Anterior cruciate ligament reconstruction

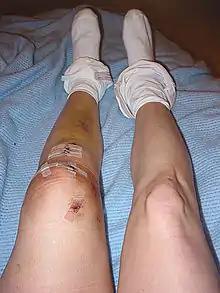
Left knee following hamstring autograft ACL reconstruction, partial meniscectomy and medial meniscus repair. "Socks" are actually post-op pressure stockings.

Hamstring autografts are made with the semitendinosus tendon, either alone or accompanied by the gracilis tendon for a stronger graft. The semitendinosus is an accessory hamstring (the primary hamstrings are left intact), and the gracilis is not a hamstring, but an accessory adductor (the primary adductors are left intact as well). The two tendons are commonly combined and referred to as a four-strand hamstring graft, made by a long piece (about 25 cm) removed from each tendon. The tendon segments are folded and braided together to form a tendon of quadruple thickness for the graft. The braided segment is threaded through the heads of the tibia and femur, and its ends are fixed with screws on the opposite sides of the two bones.